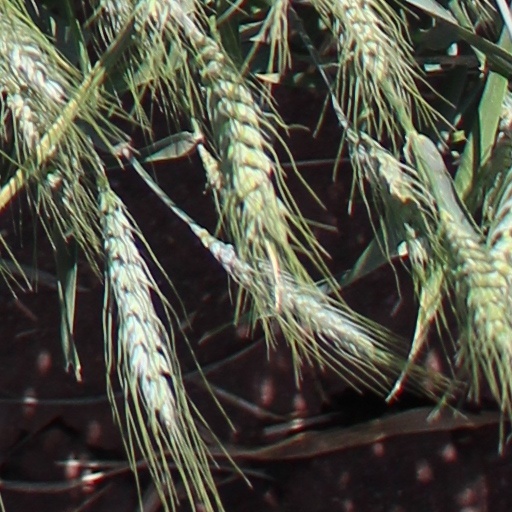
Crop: wheat